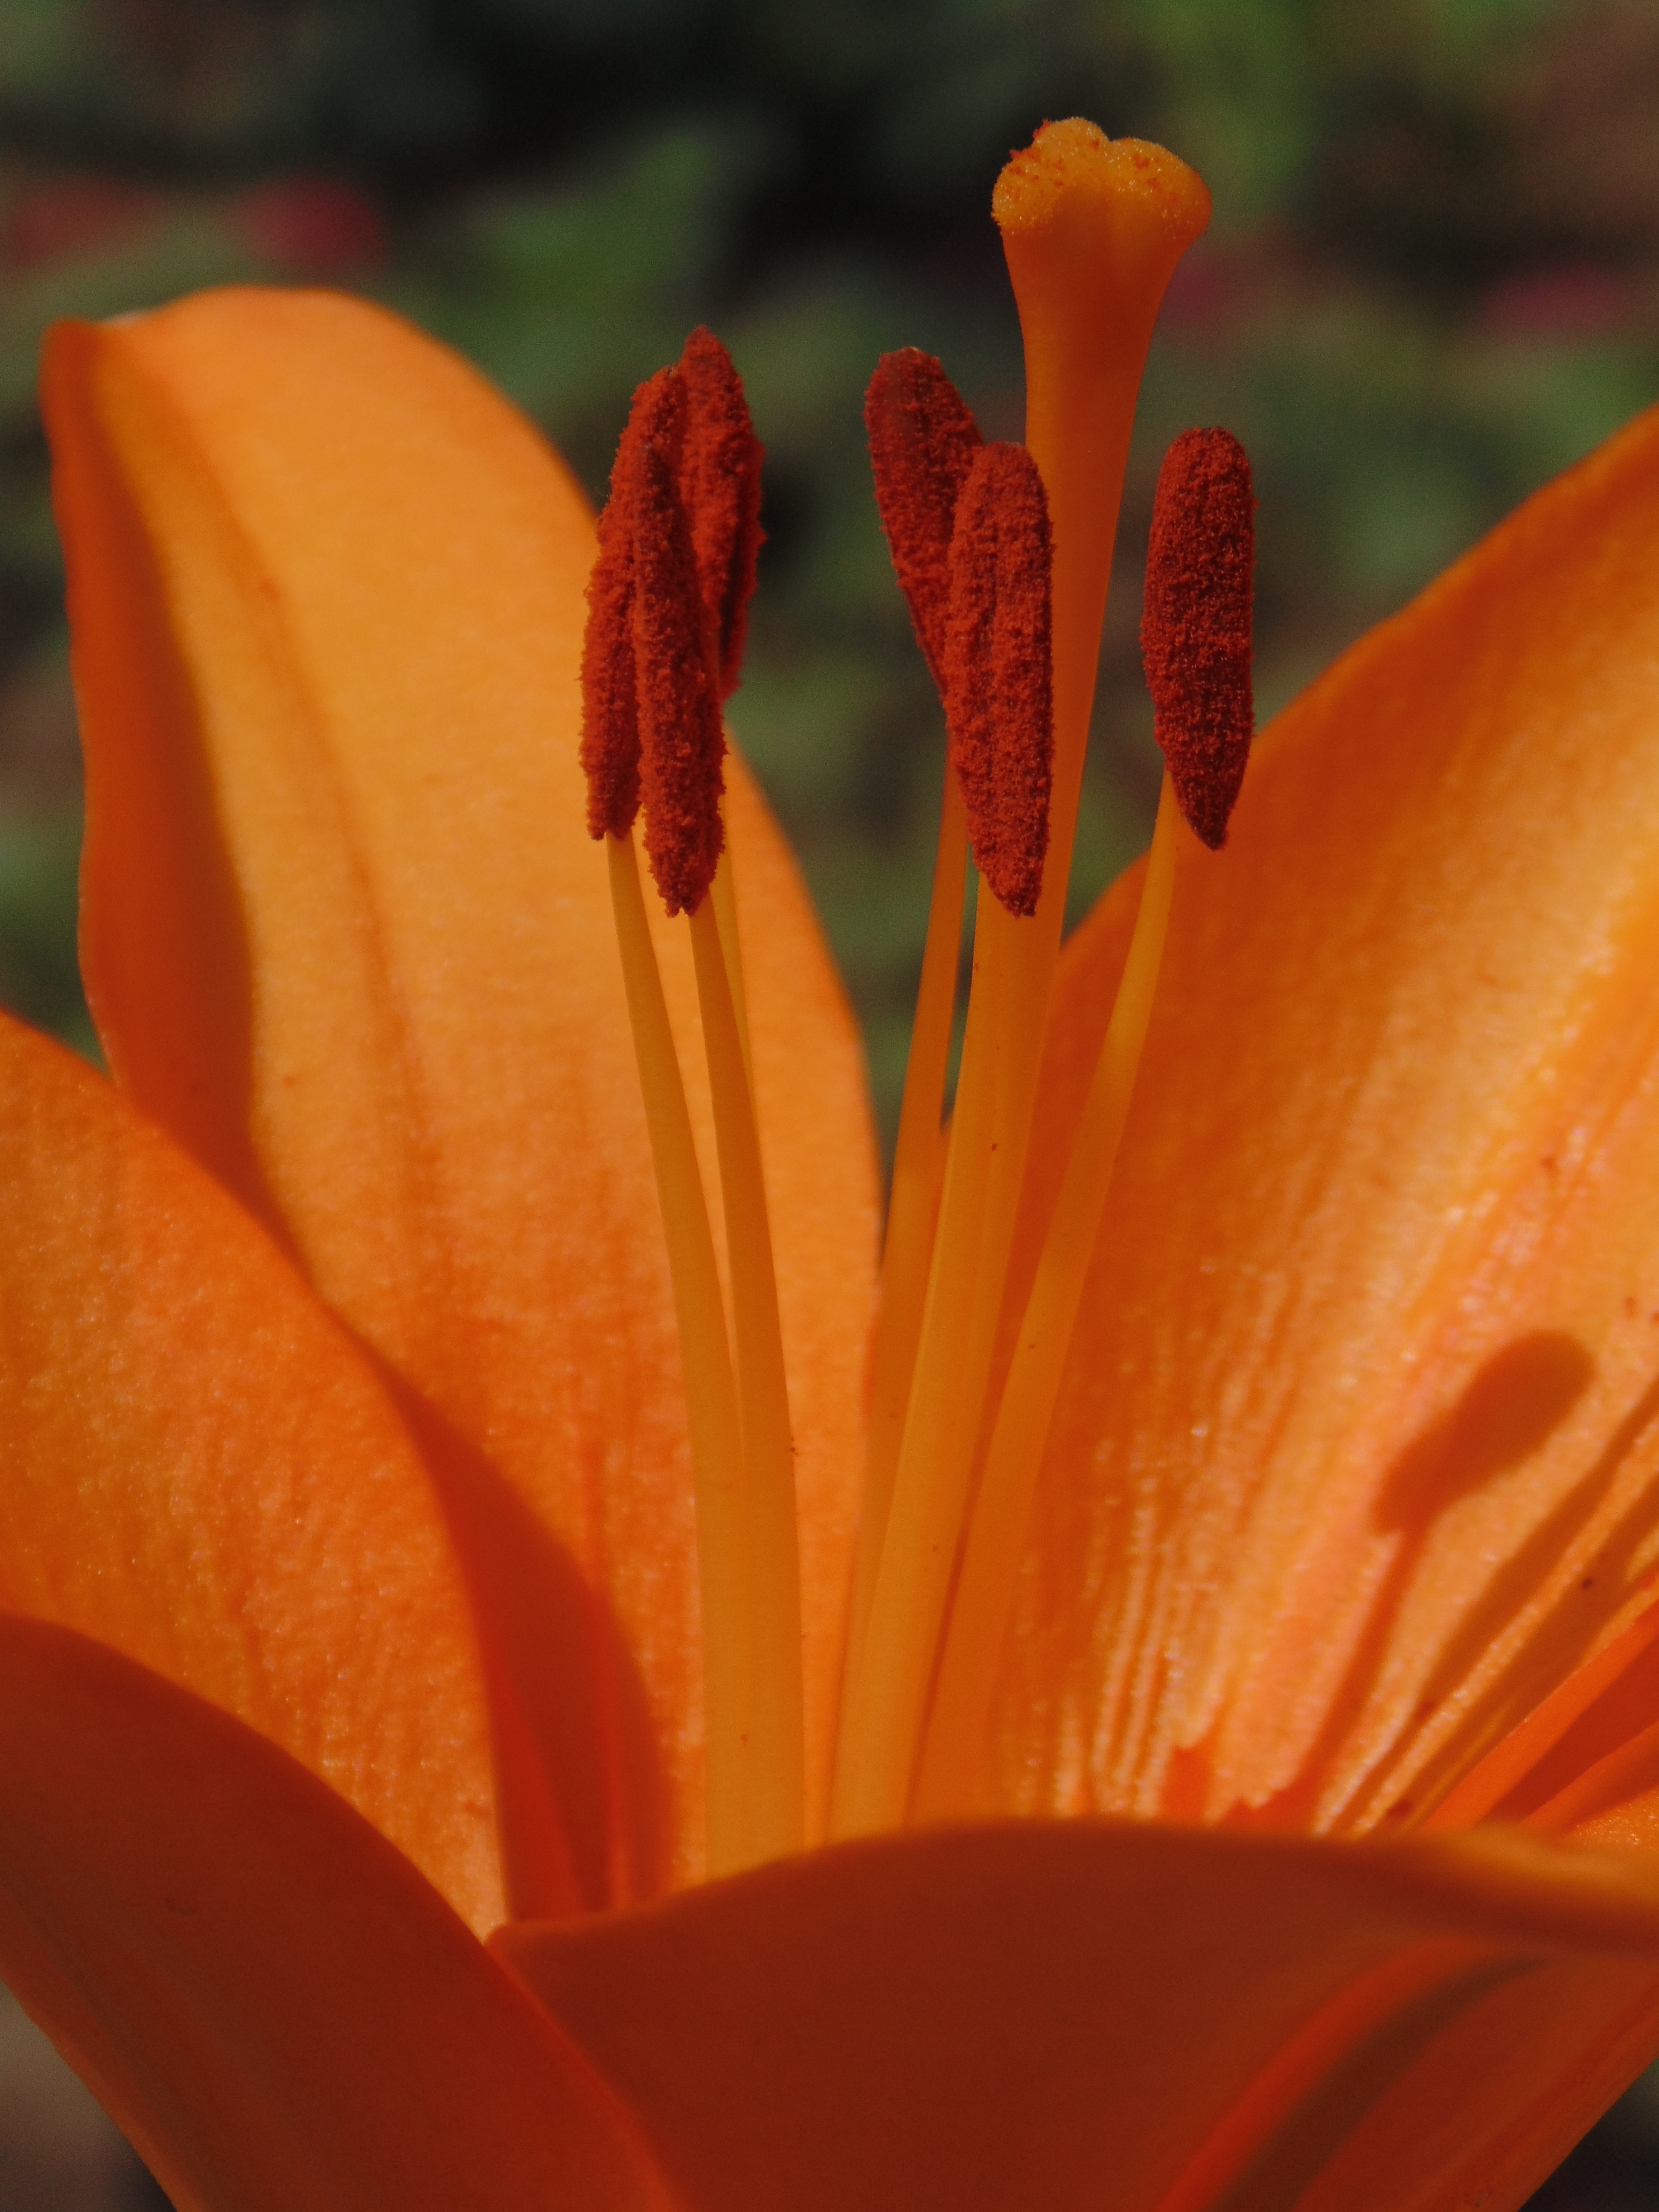
nature, plant, photography, leaf, flower, petal, tulip, orange, green, red, botany, yellow, flora, close up, coloring, lily, macro photography, pestle, flowering plant, plant stem, land plant